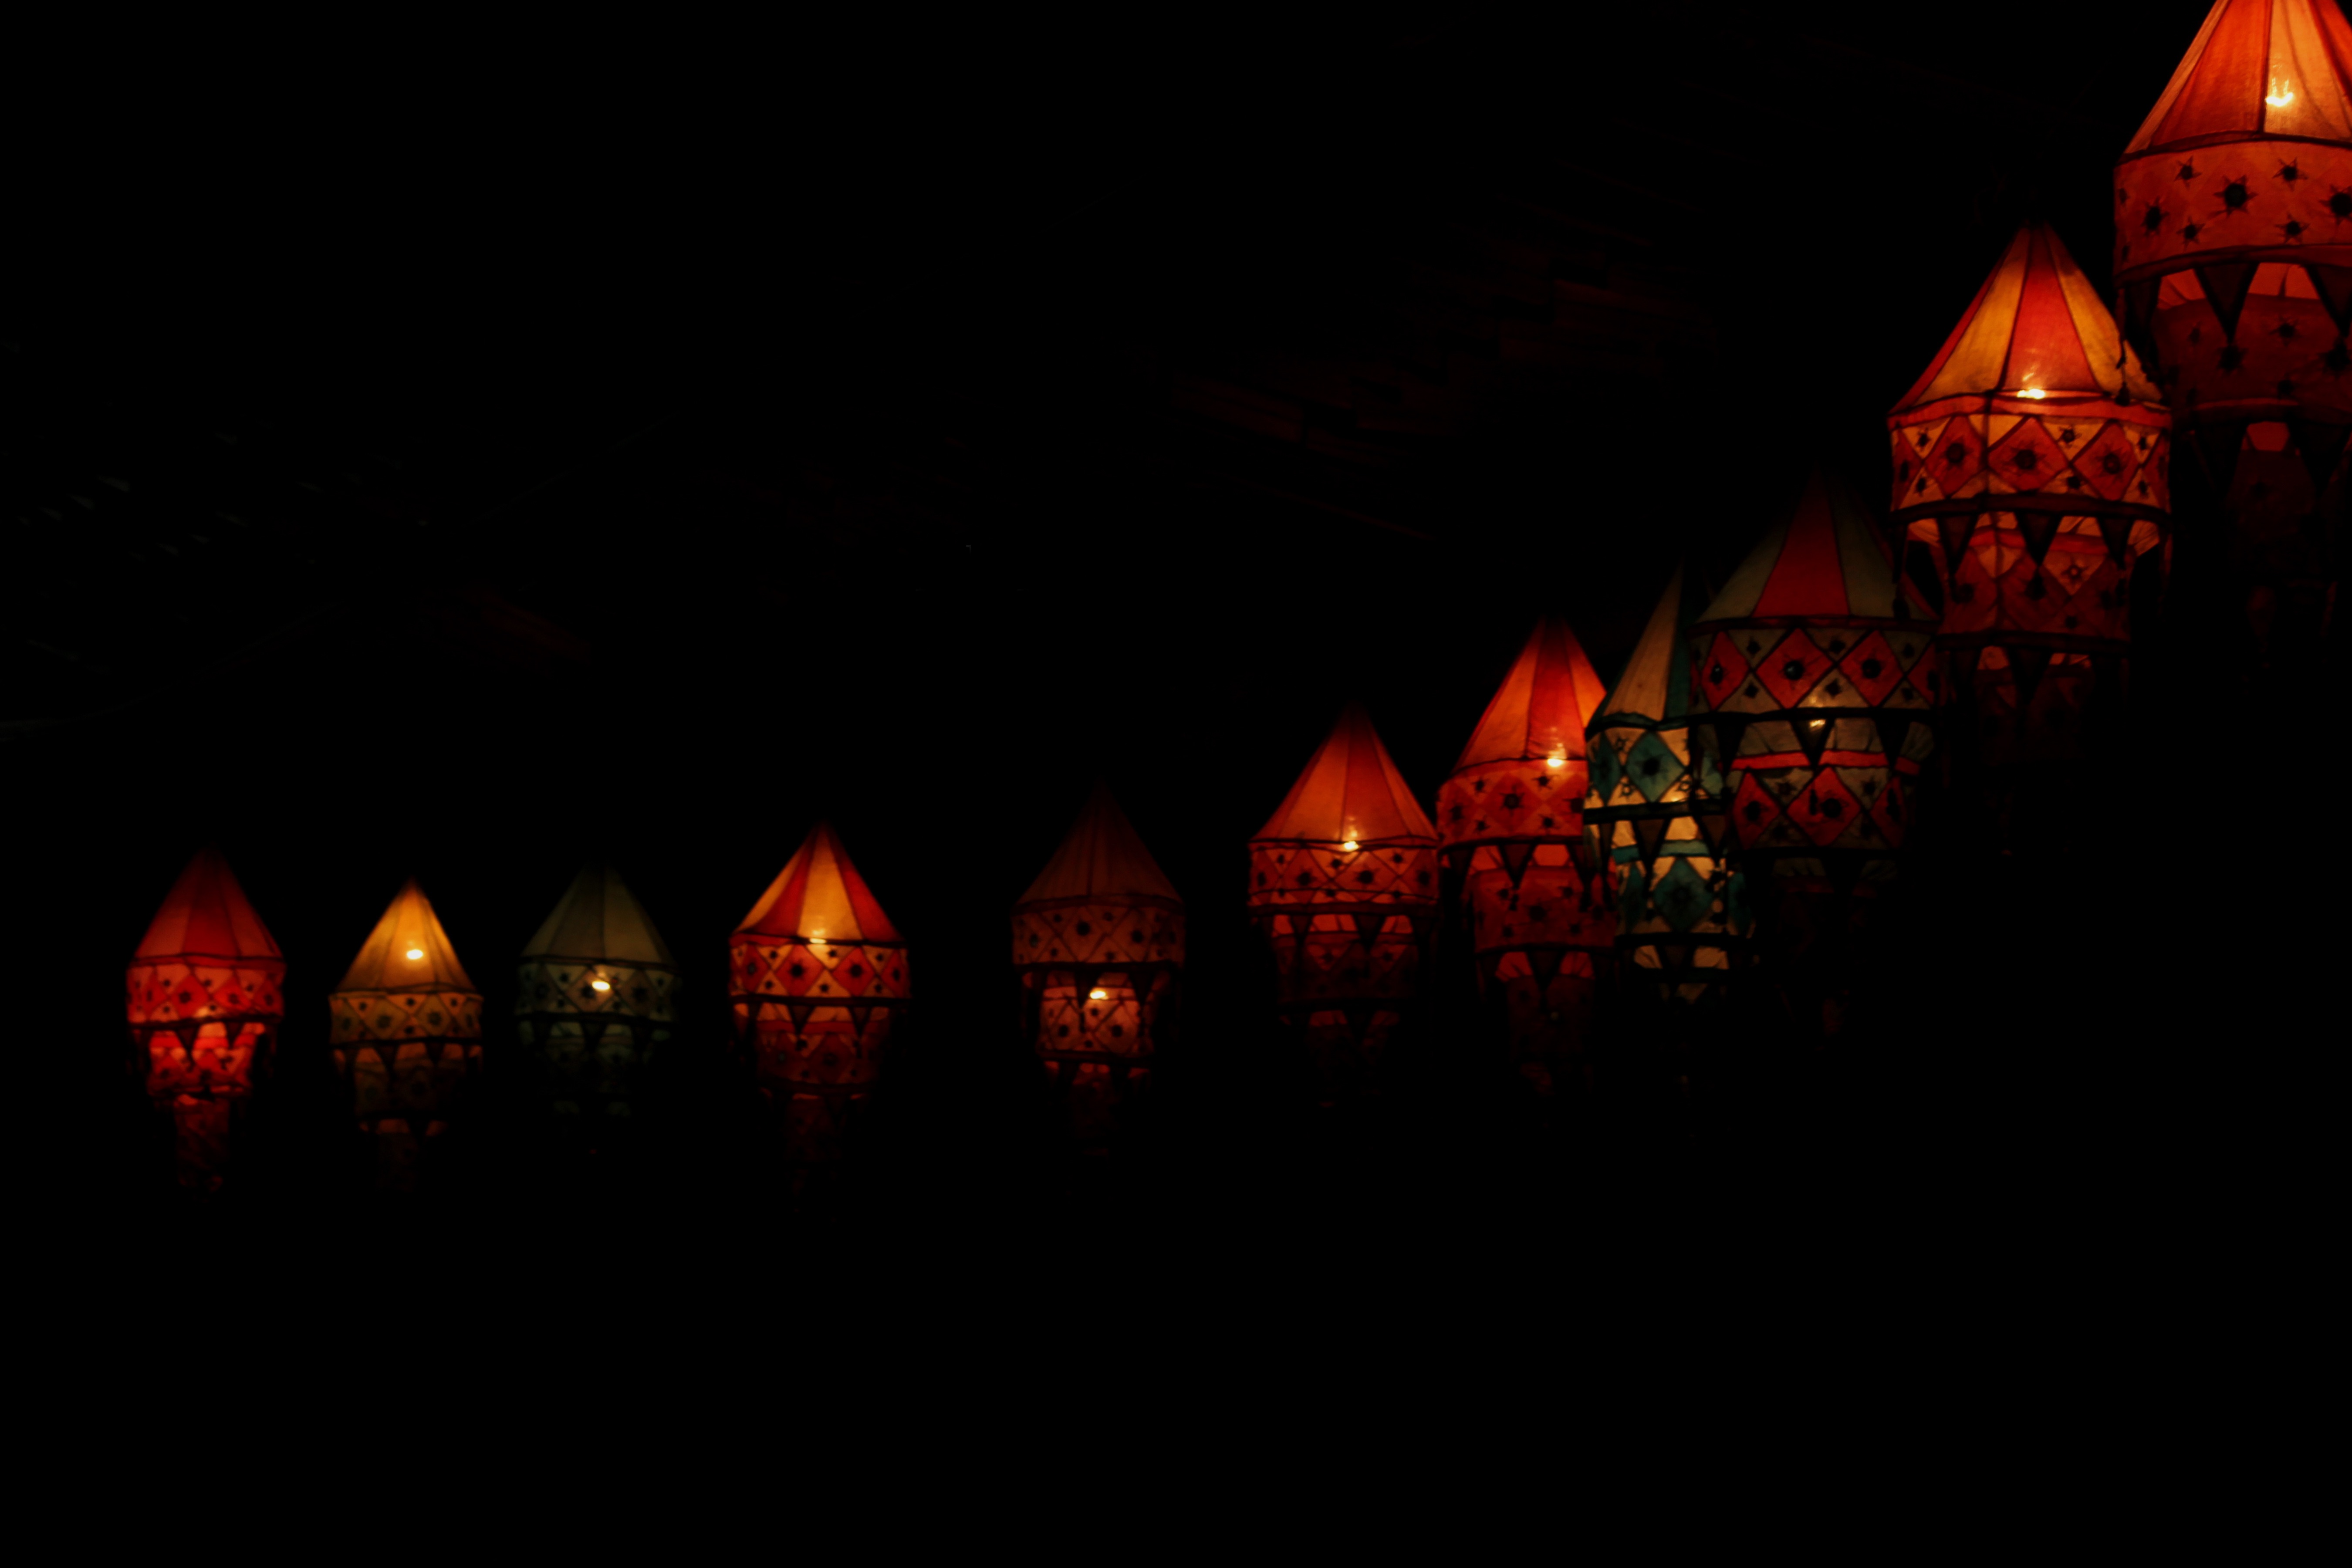
light, night, evening, darkness, lighting